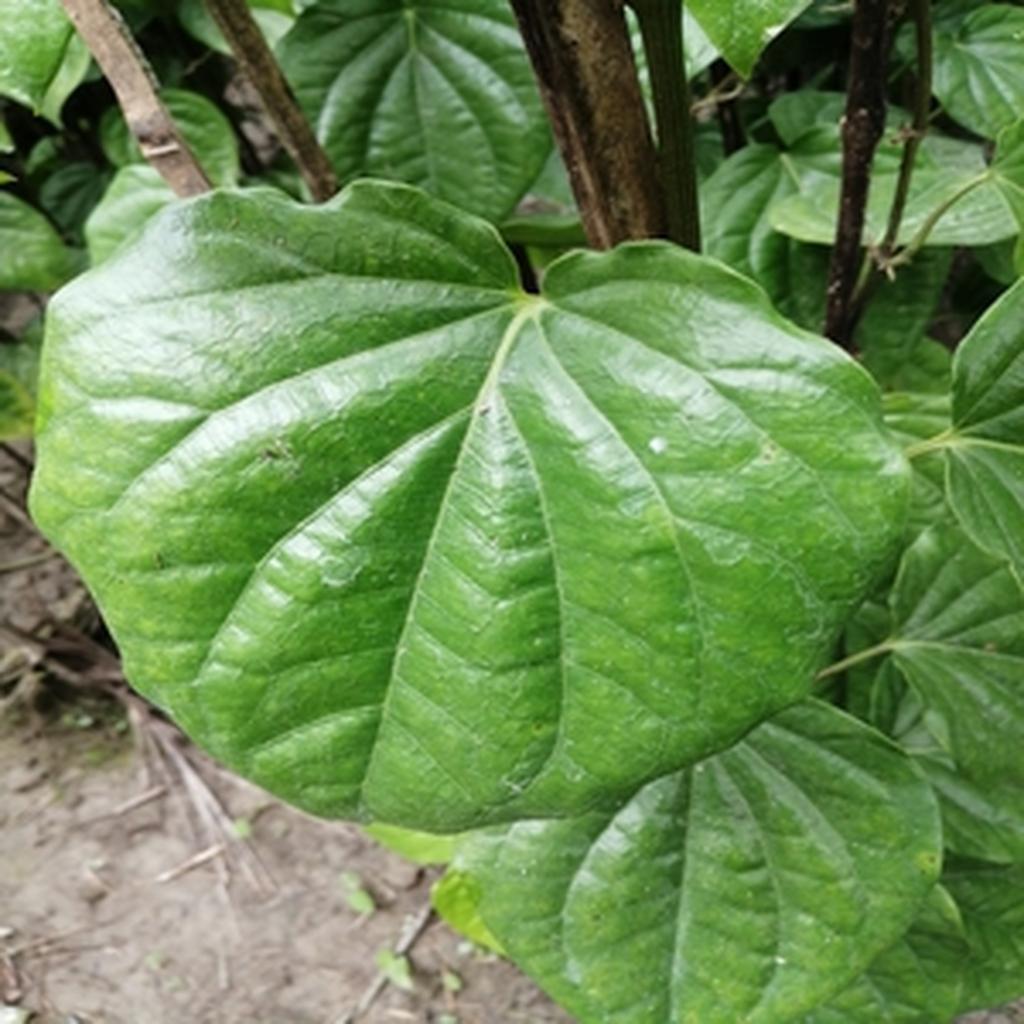
Label: Healthy_Leaf